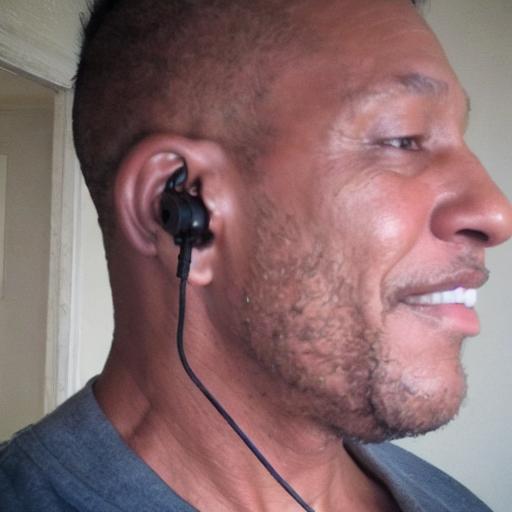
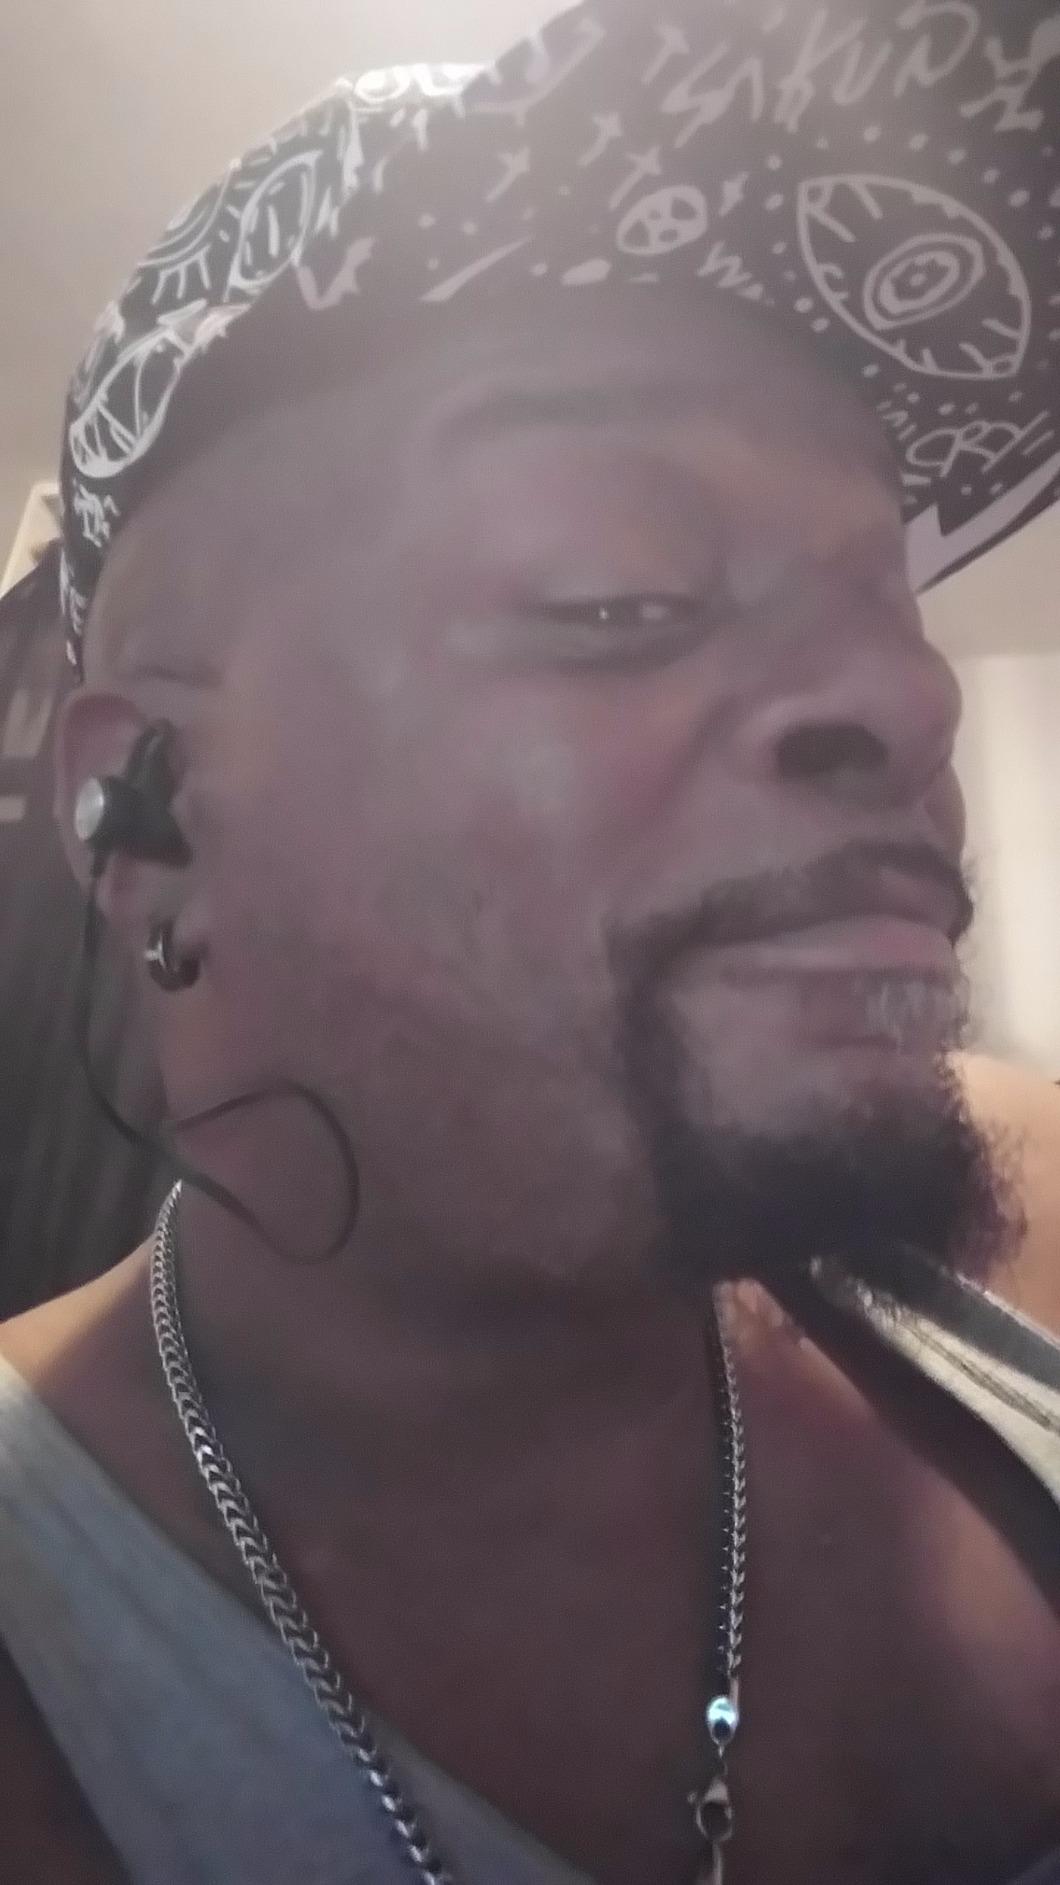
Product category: earbuds
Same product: no